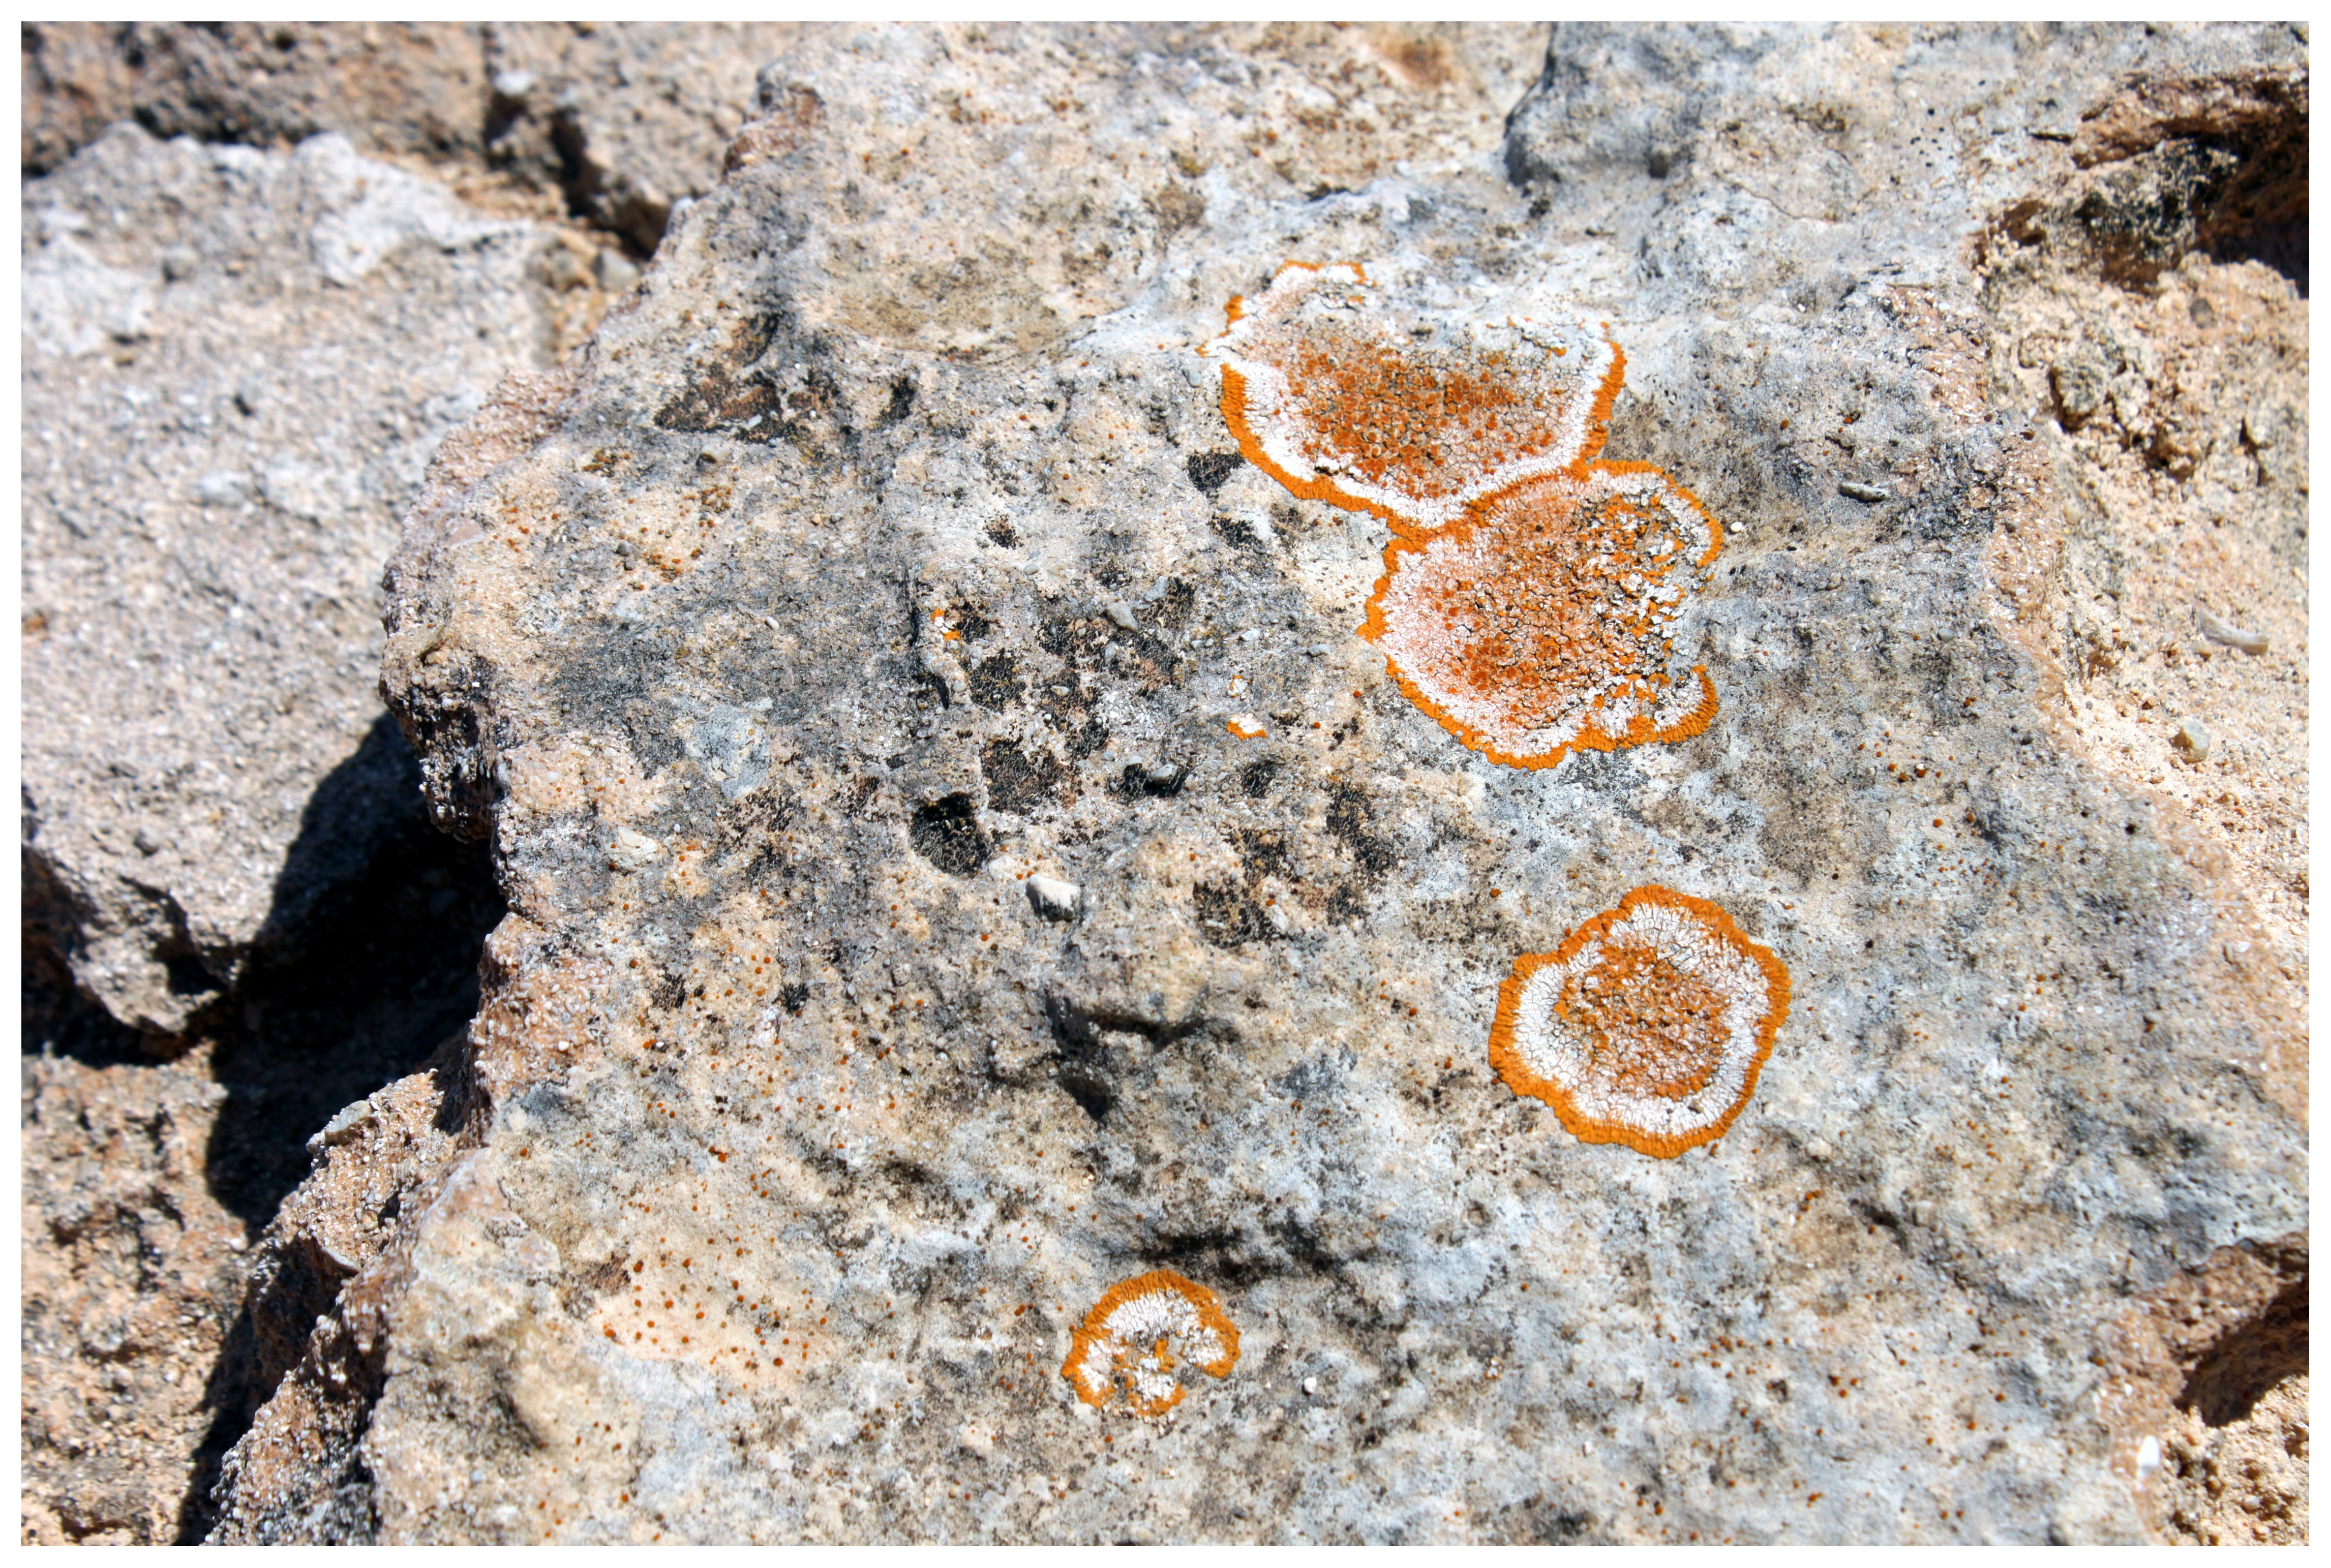
rock, wood, trunk, macro, soil, mushroom, yellow, close, fauna, weave, stones, geology, yellowish